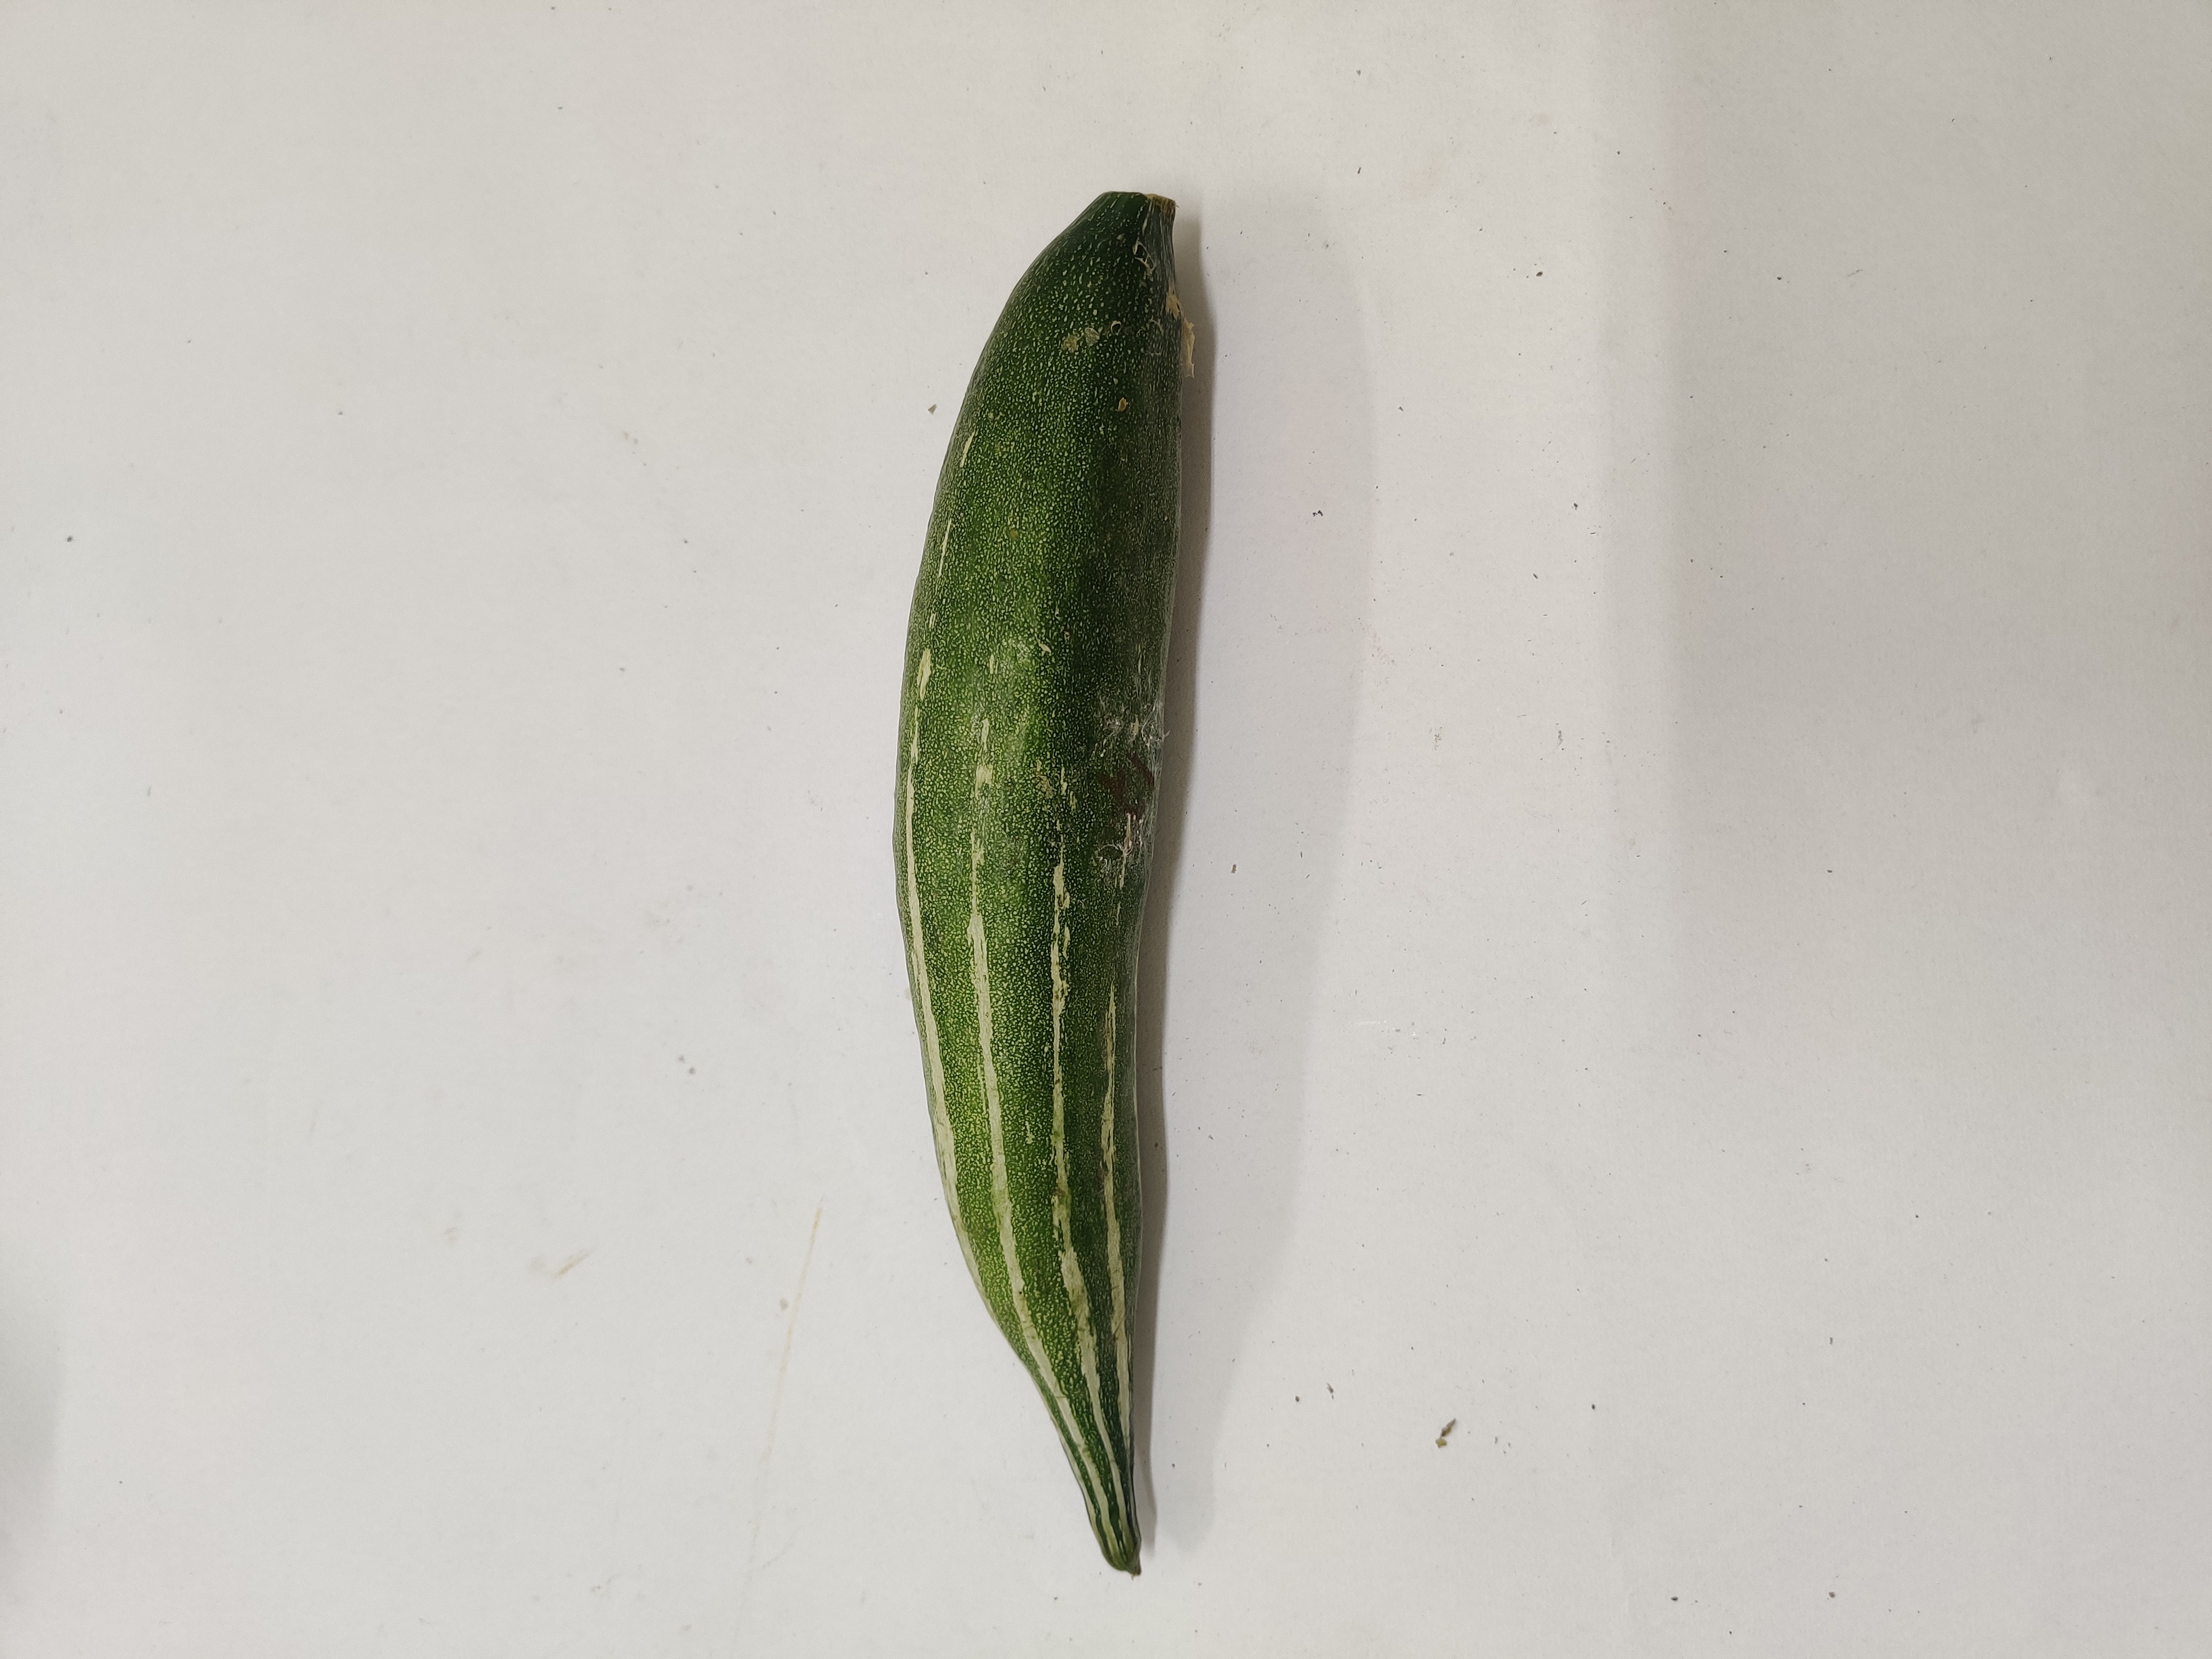
Crop: Snake Gourd
Condition: Damaged